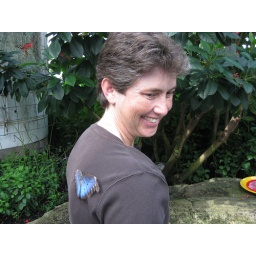
Mardi is being attacked by a big blue butterfly -- run for your lives!!!!